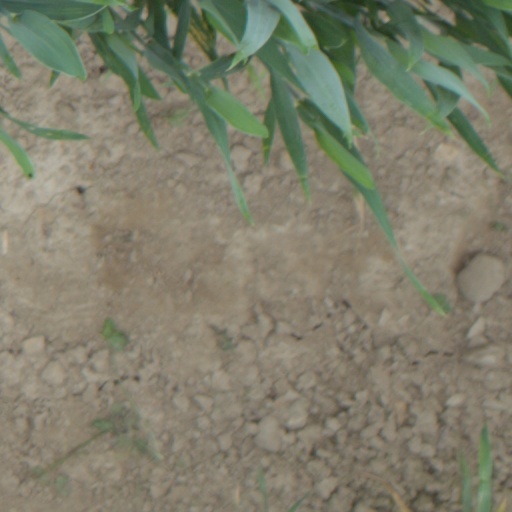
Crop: wheat